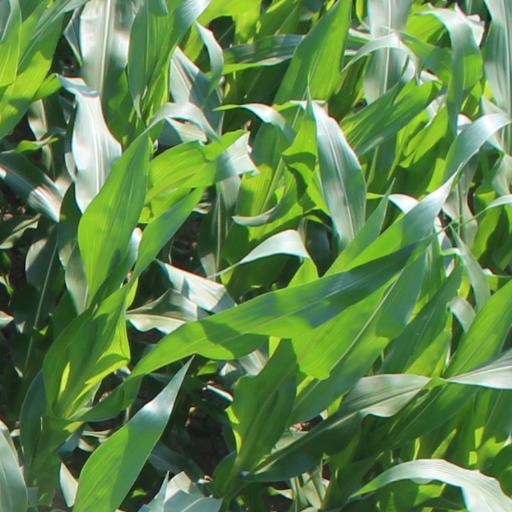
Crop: maize; corn